Ropalidia marginata

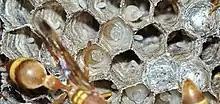
Larva and eggs

The amount of time it takes for a brood to fully develop is highly variable and is complicated by occurrences of nest cannibalism, which is often undetected as replacement eggs appear. Males leave the nest 2–7 days after eclosion. Tenure on the nest for a worker female is more variable. Their residence time ranges from 1–60 days.